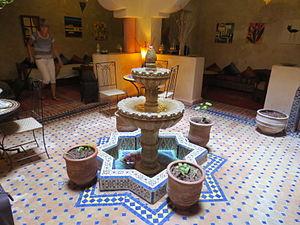
Riad Essaouira au Maroc